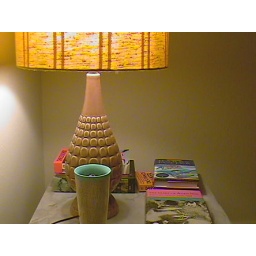
Marble bed side table in Sacramento Street apartment. Raffiaware tumbler. Volume of Diary of Anais Nin and other books.